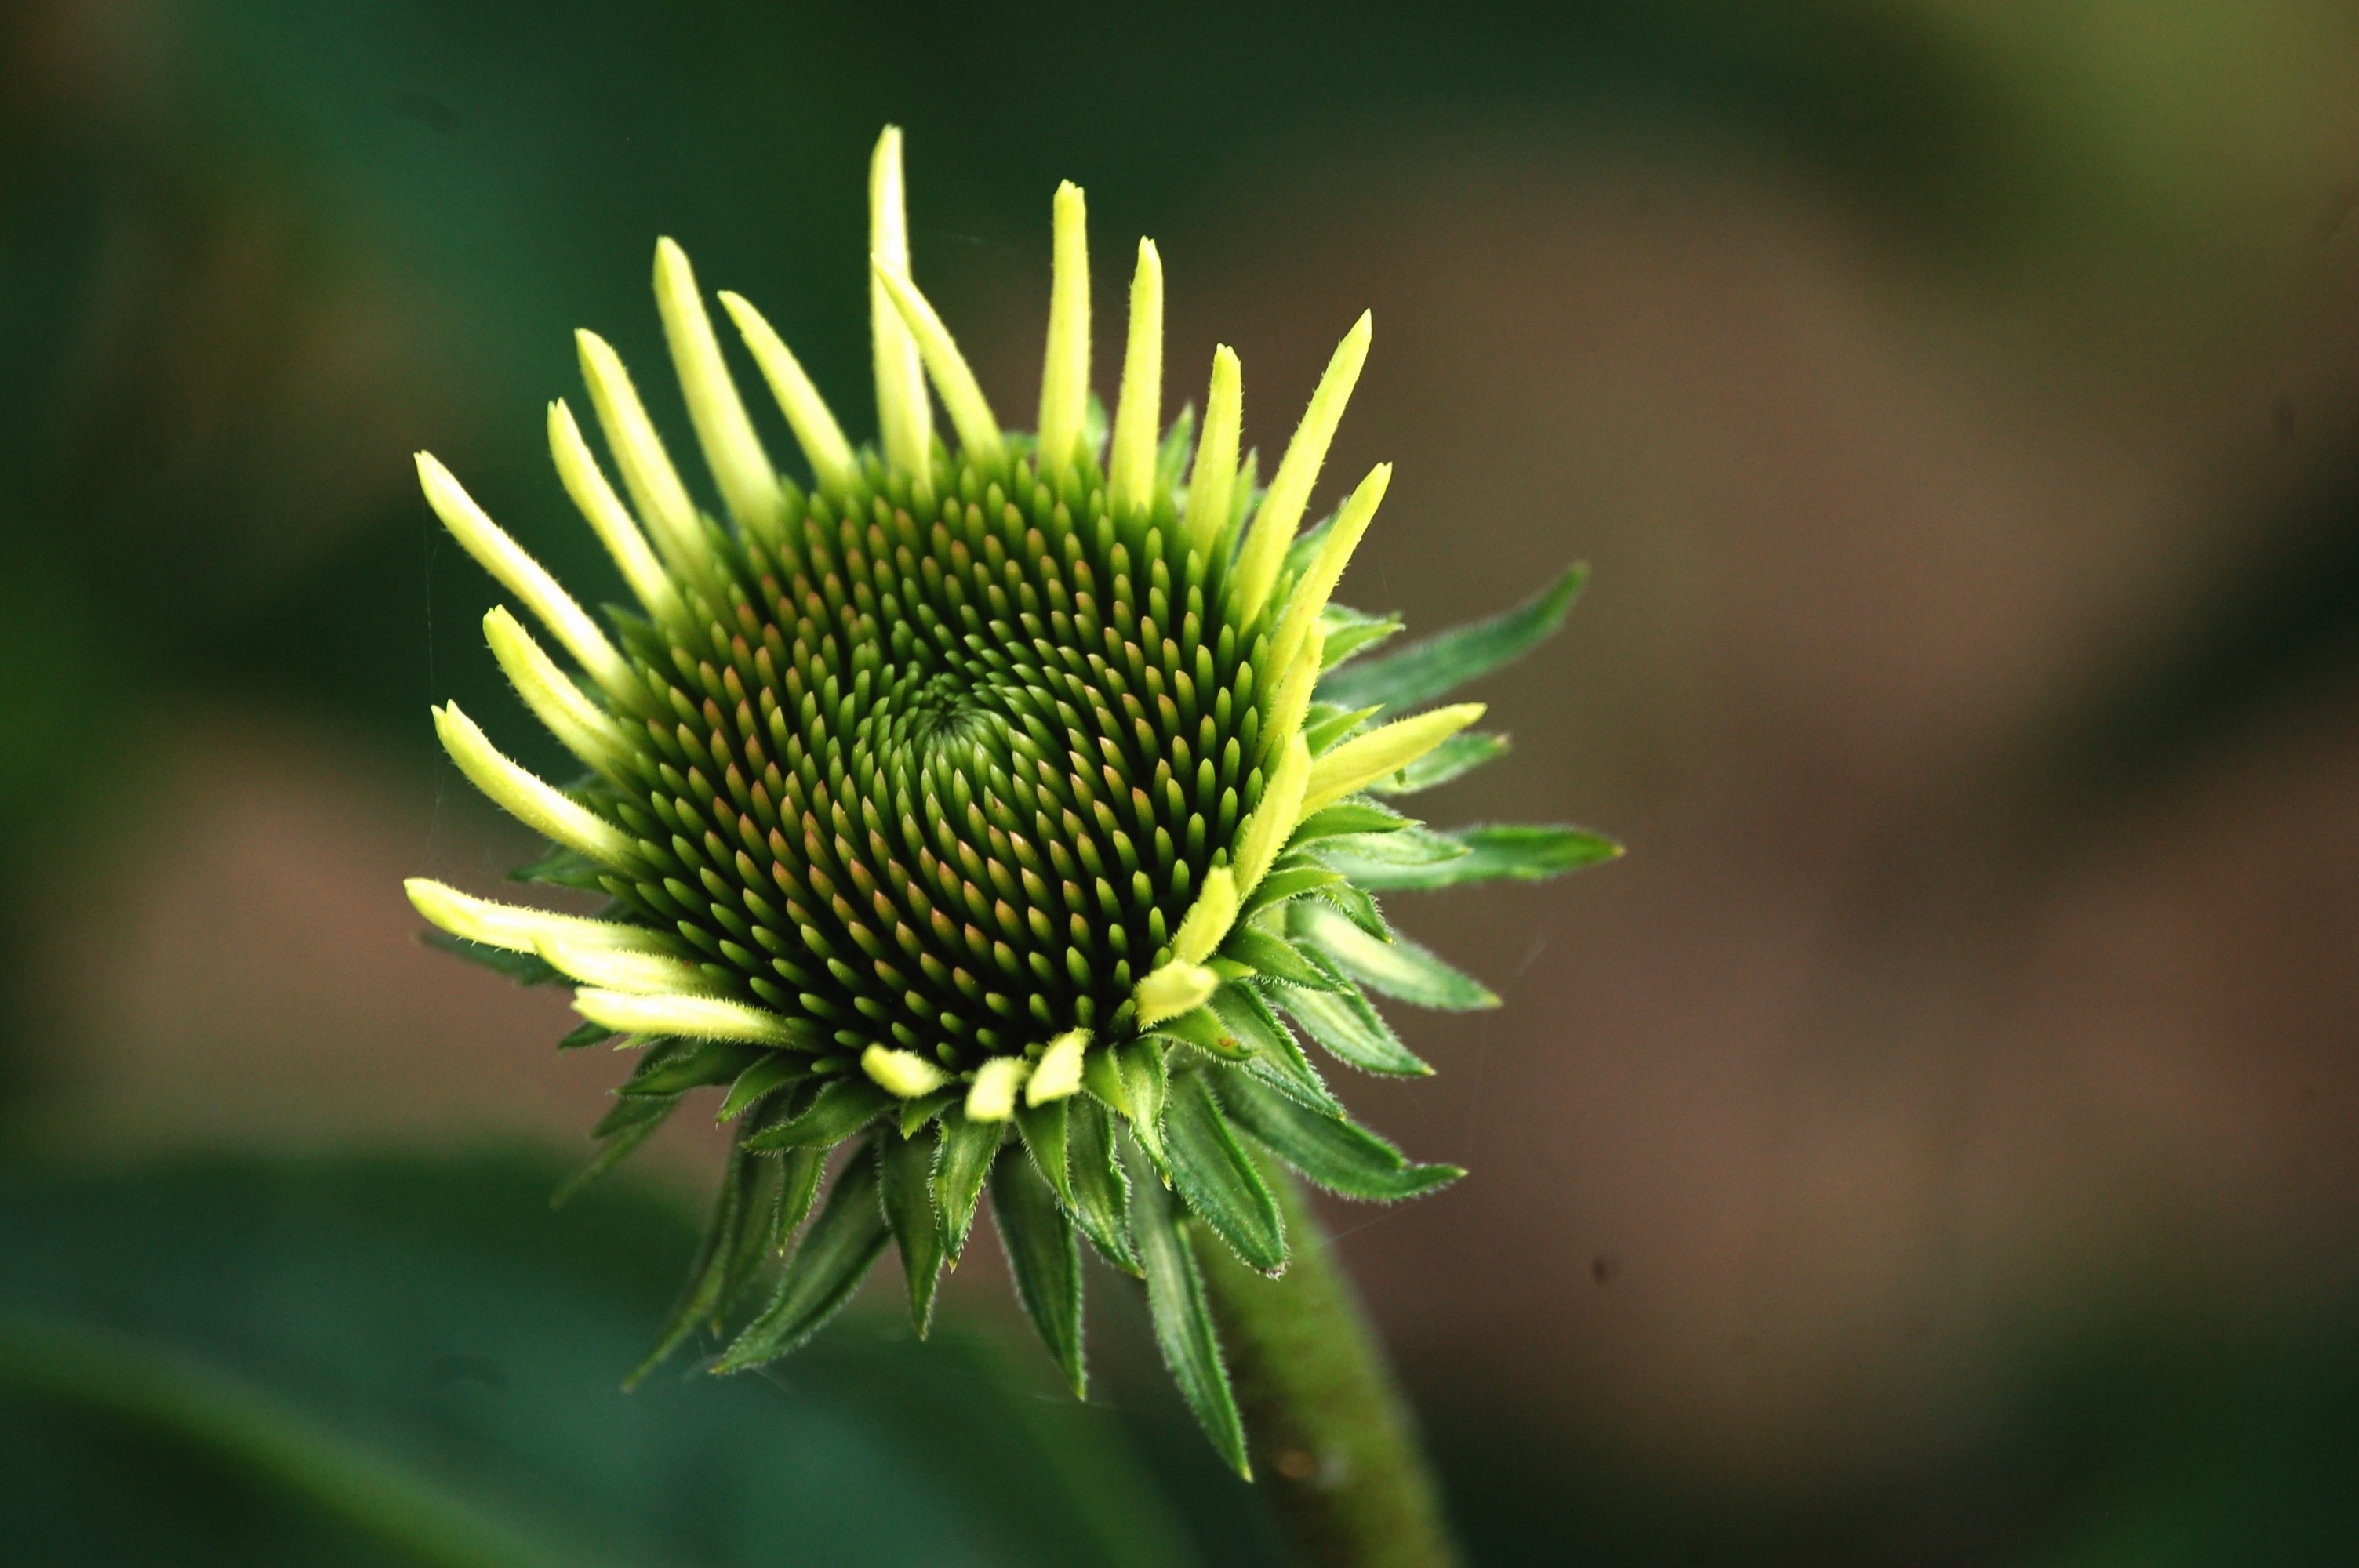
nature, plant, photography, flower, petal, green, botany, yellow, flora, wildflower, close up, thistle, bud, macro photography, flowering plant, daisy family, plant stem, land plant